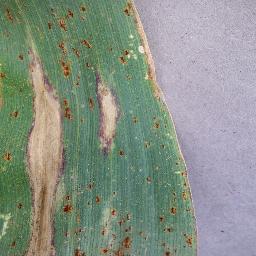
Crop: corn
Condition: (maize)_northern_blight